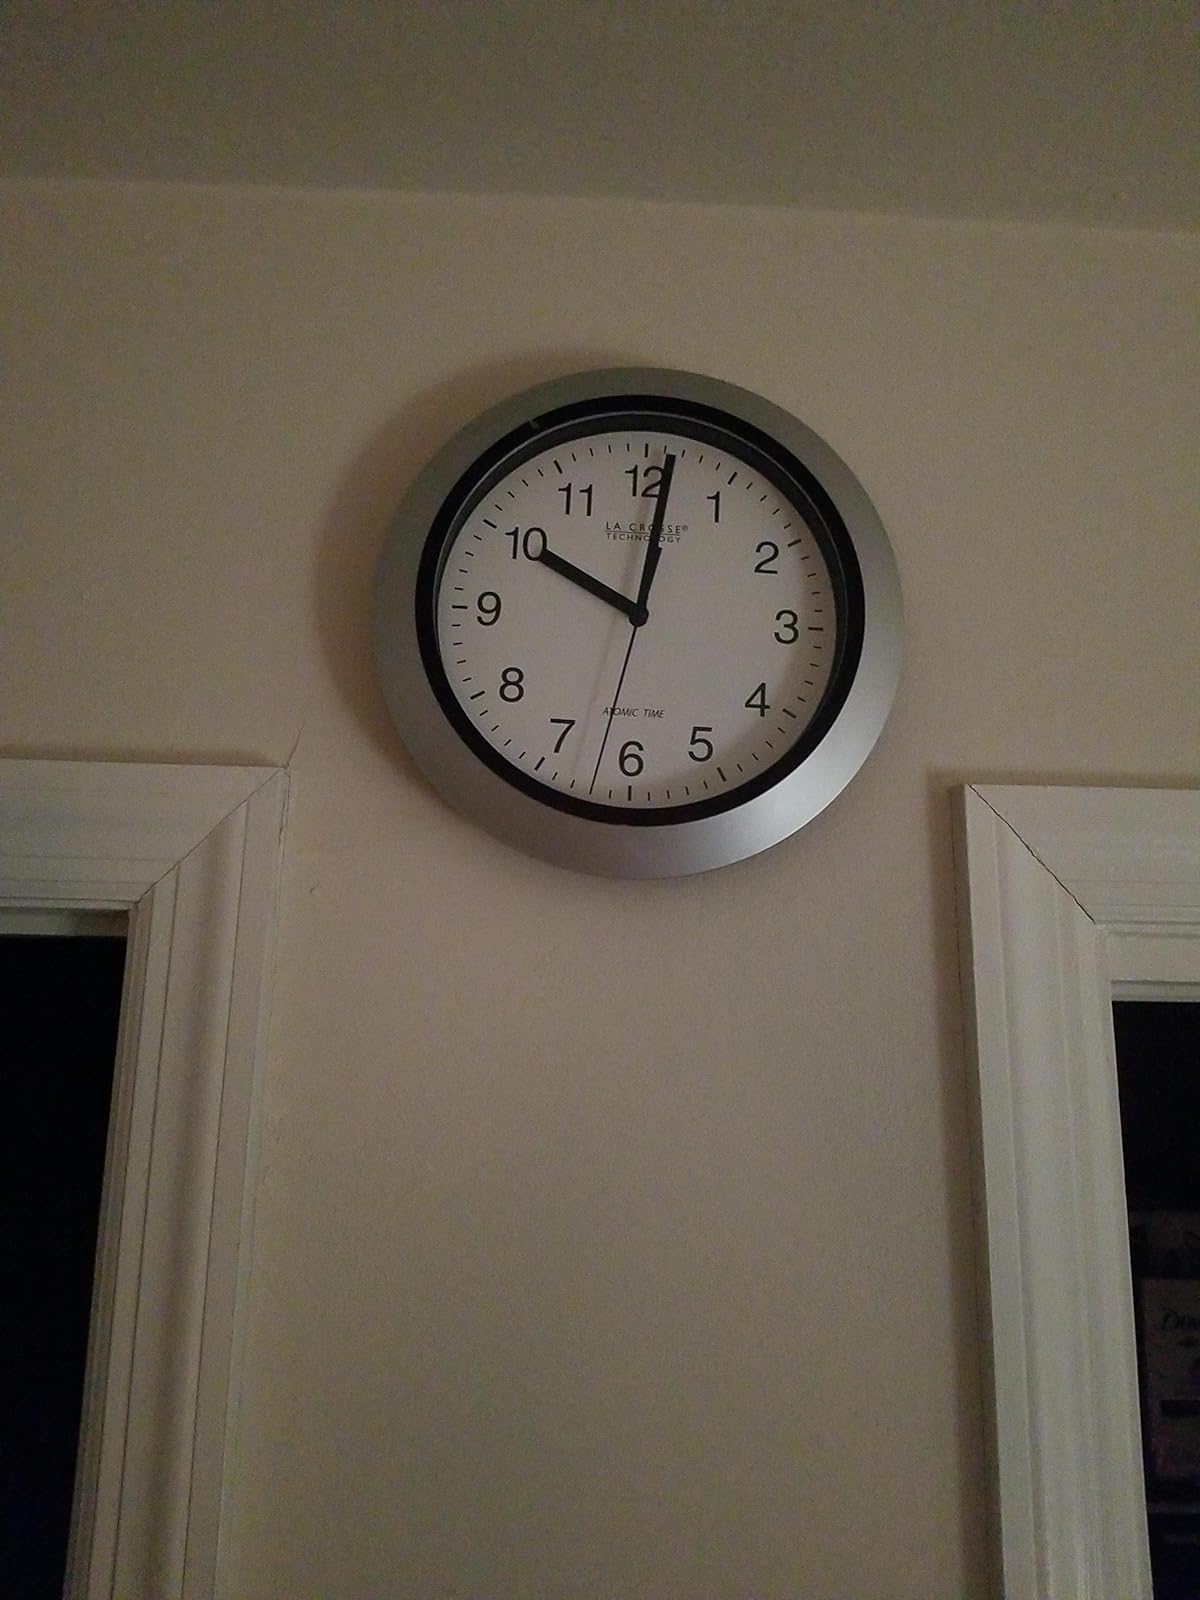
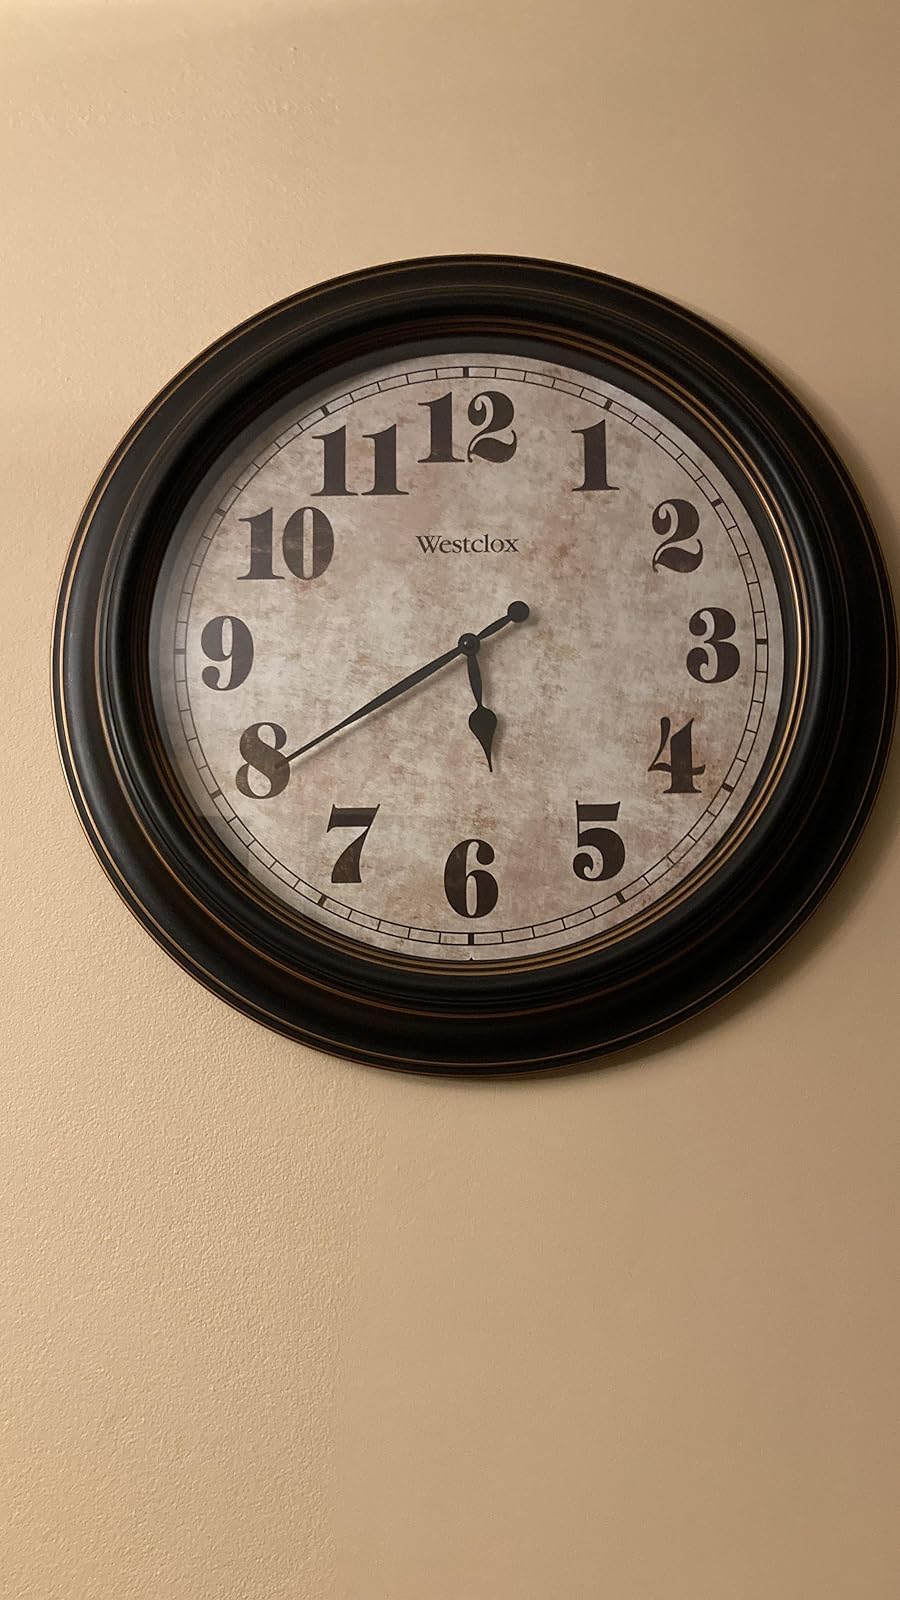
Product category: clock
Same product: no